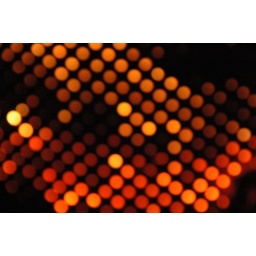
open fire seen through the holes in an old washing machine tub